Rakek

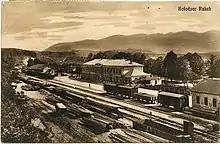
Timber at the station in 1933

In 1857 the Austrian Southern Railway line was built through the settlement and it became an important collection point for timber from surrounding forests.